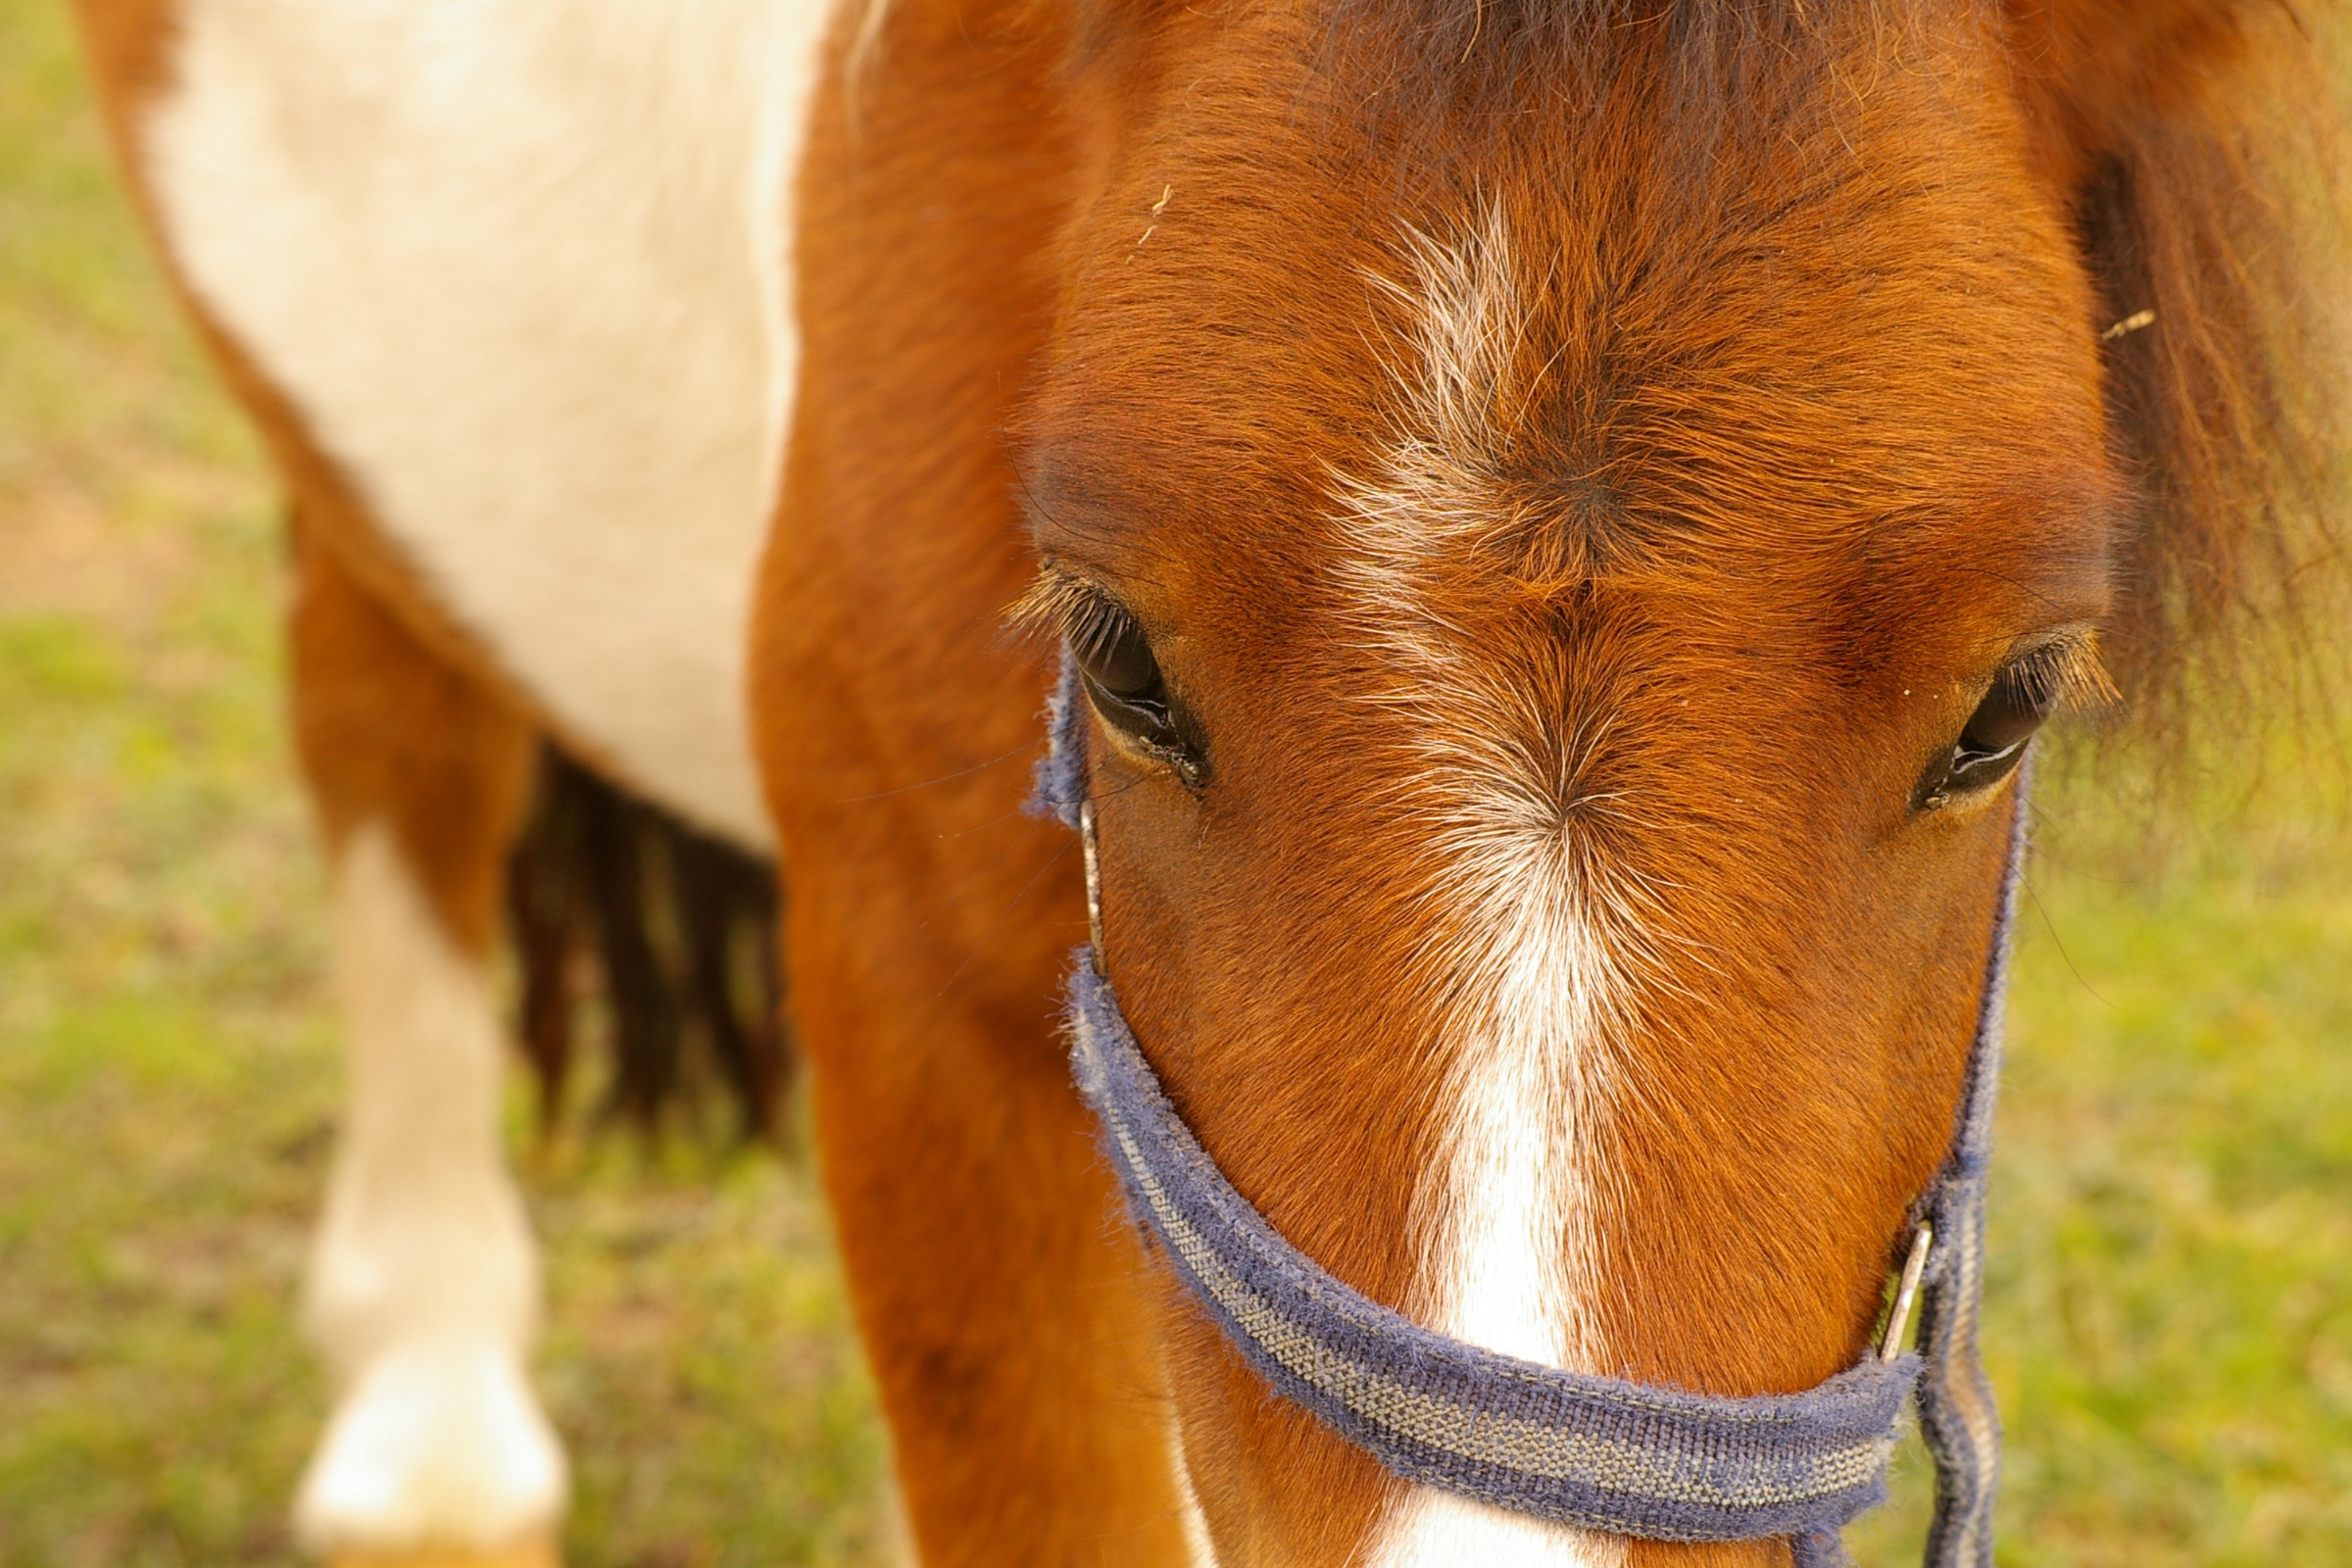
grass, meadow, animal, rural, pasture, grazing, horse, mammal, mane, equestrian, close up, graze, spotted, eyes, pony, head, mammals, vertebrate, mare, coupling, foal, horse head, herbivores, reiterhof, quadruped, animal husbandry, white brown, small horse, cattle like mammal, horse like mammal, mustang horse